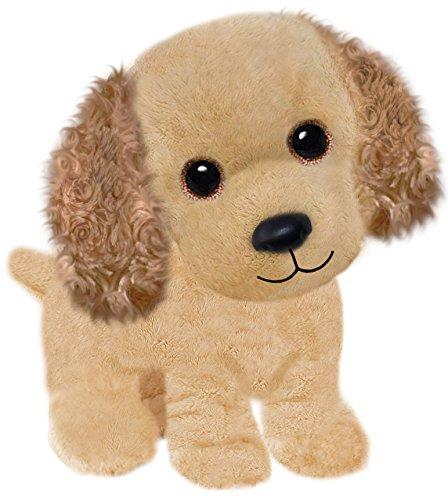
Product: First & Main 7" Tan Wuffles Cocker Spaniel Puppy Dog Basic Plush Toys
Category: Toys & Games | Stuffed Animals & Plush Toys | Stuffed Animals & Teddy Bears
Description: Great Condition.
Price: $9.22
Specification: ProductDimensions:7x7x7inches|ItemWeight:4ounces|ShippingWeight:4ounces(Viewshippingratesandpolicies)|DomesticShipping:ItemcanbeshippedwithinU.S.|InternationalShipping:ThisitemcanbeshippedtoselectcountriesoutsideoftheU.S.LearnMore|ASIN:B019NYQBJ2|Itemmodelnumber:3614|Manufacturerrecommendedage:0-15years